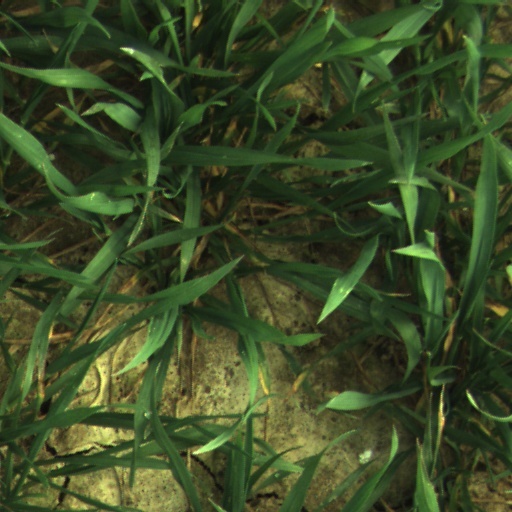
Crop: wheat